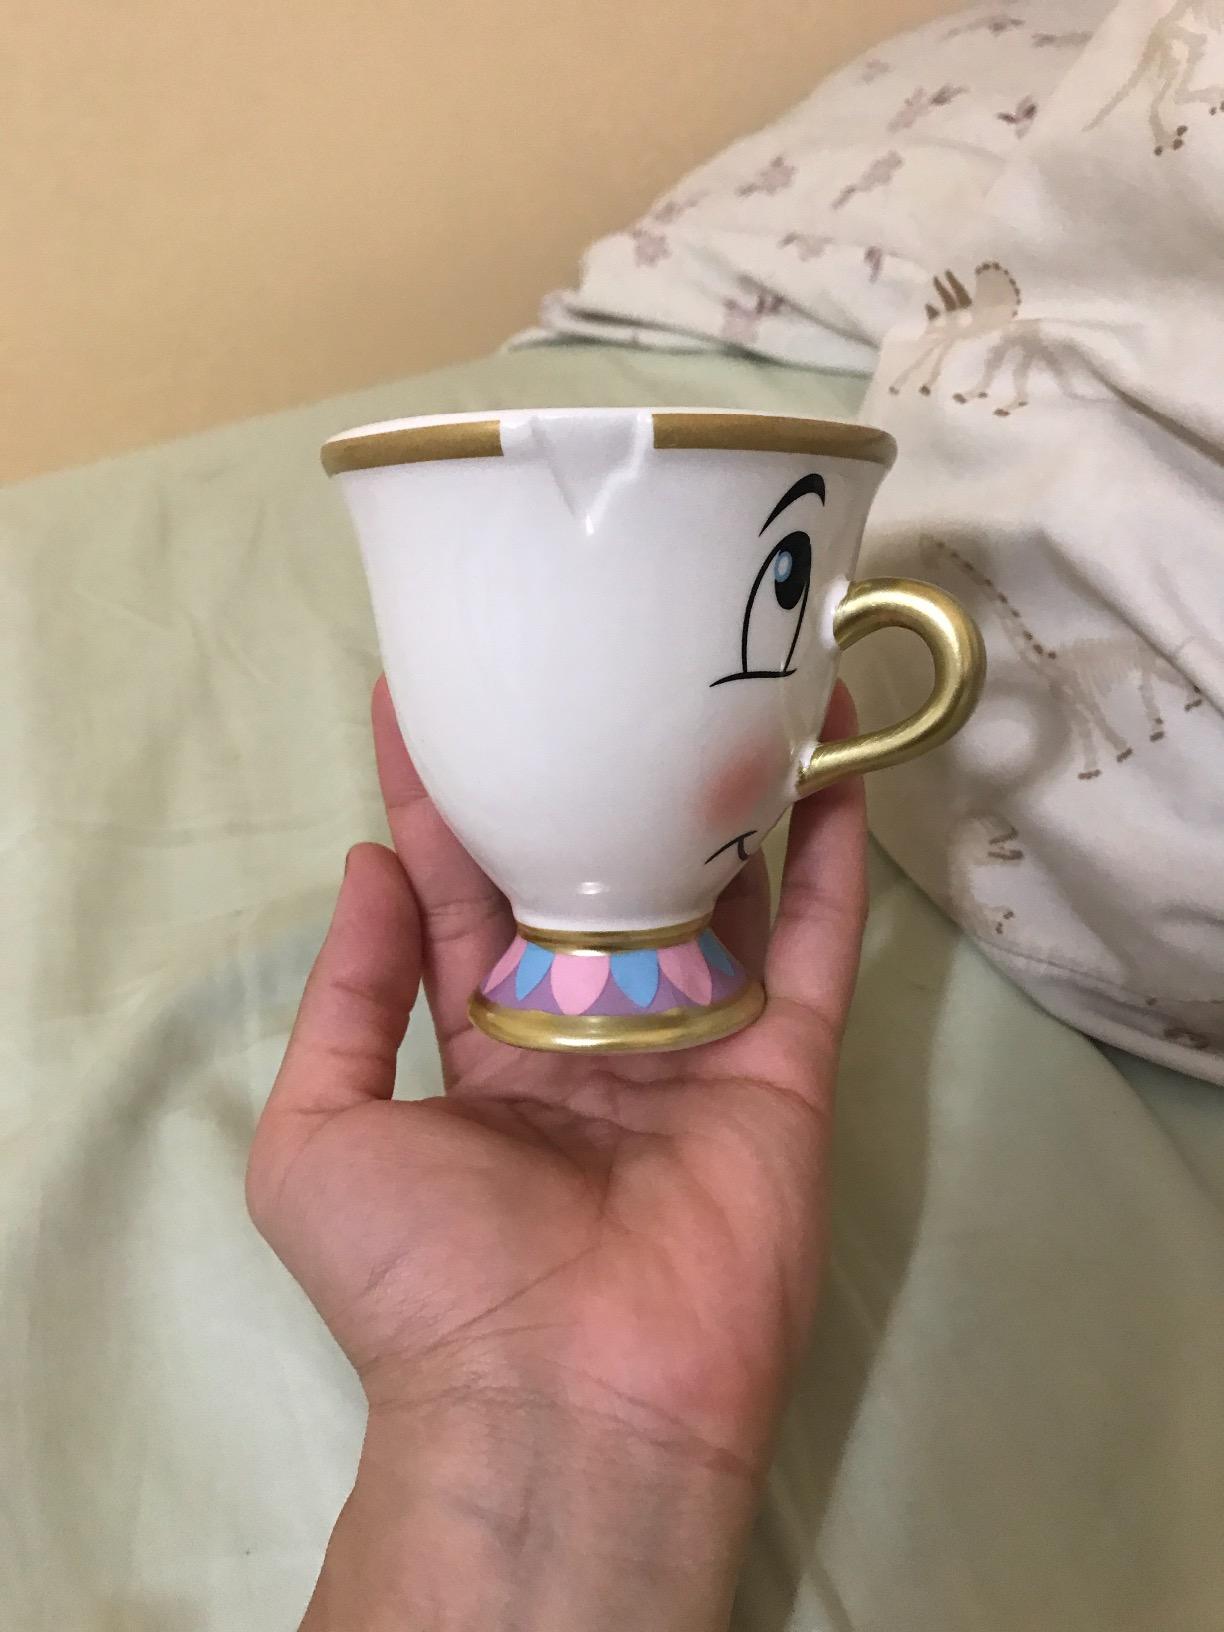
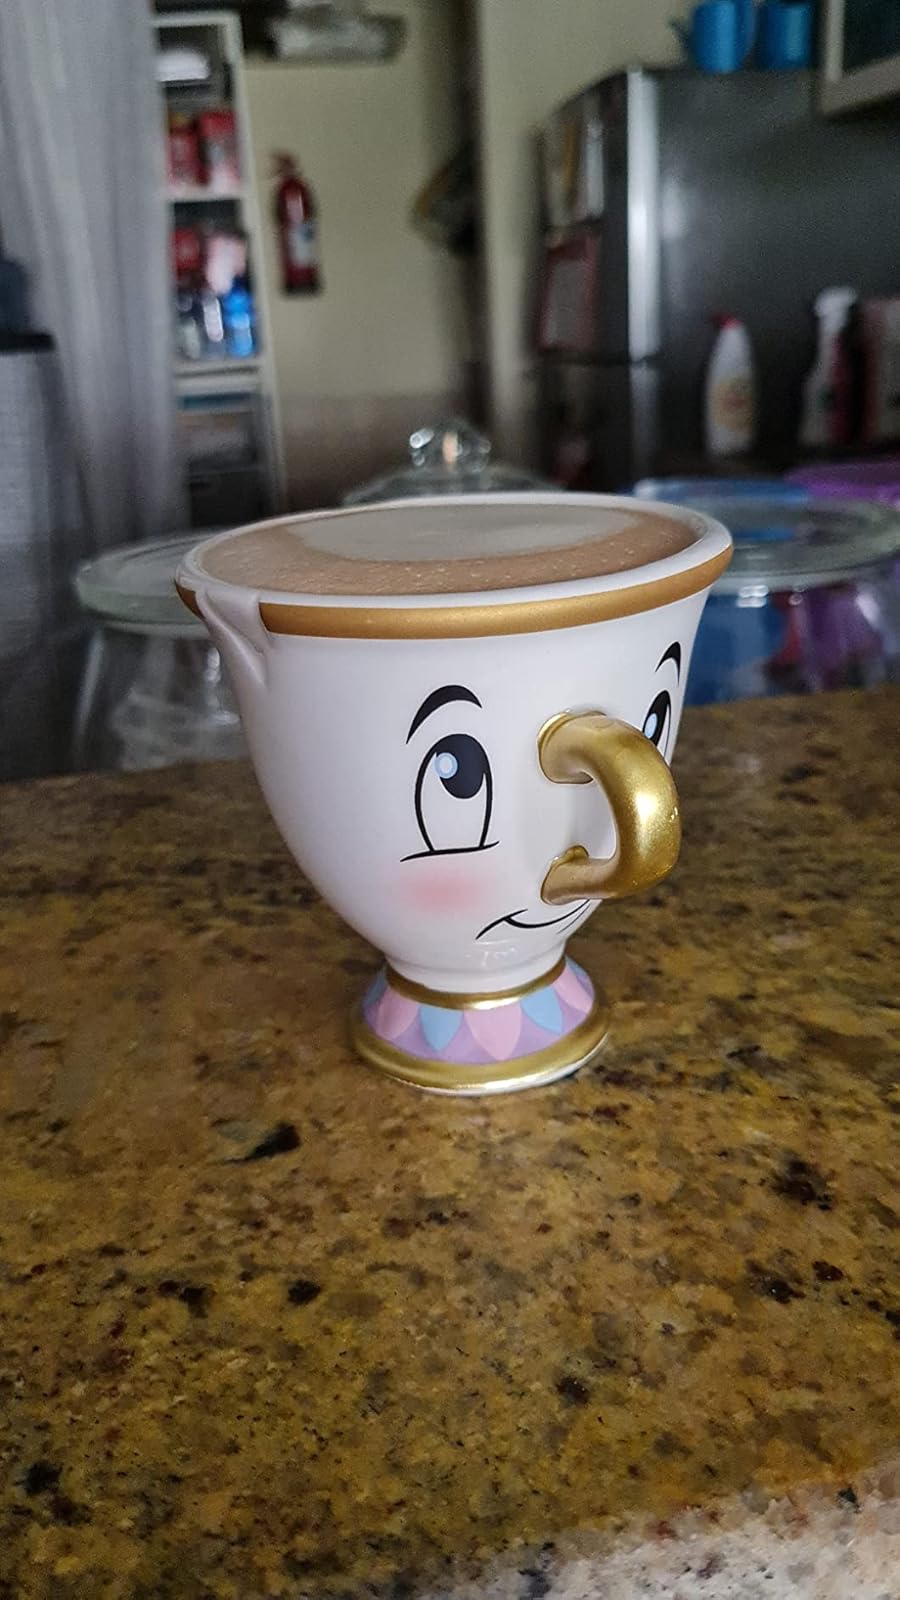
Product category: items_mug
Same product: yes